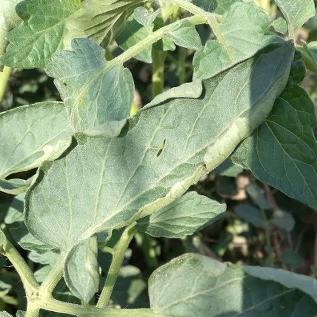
Crop: Tomato
Condition: virosis-d